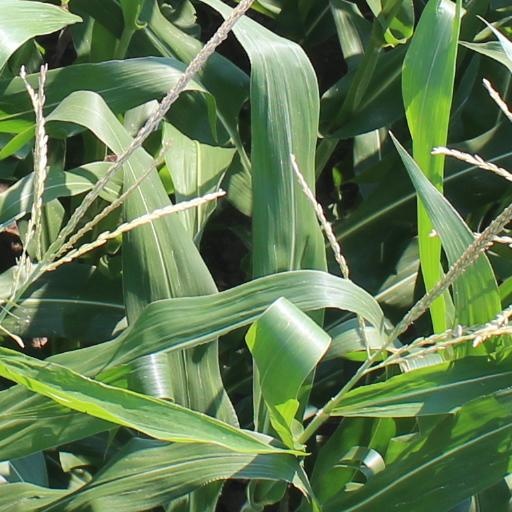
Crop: maize; corn